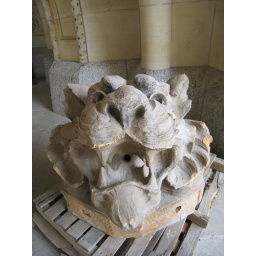
This was just sitting on the ground near City Hall. Think they forgot to reattach it to the building during the renovation.